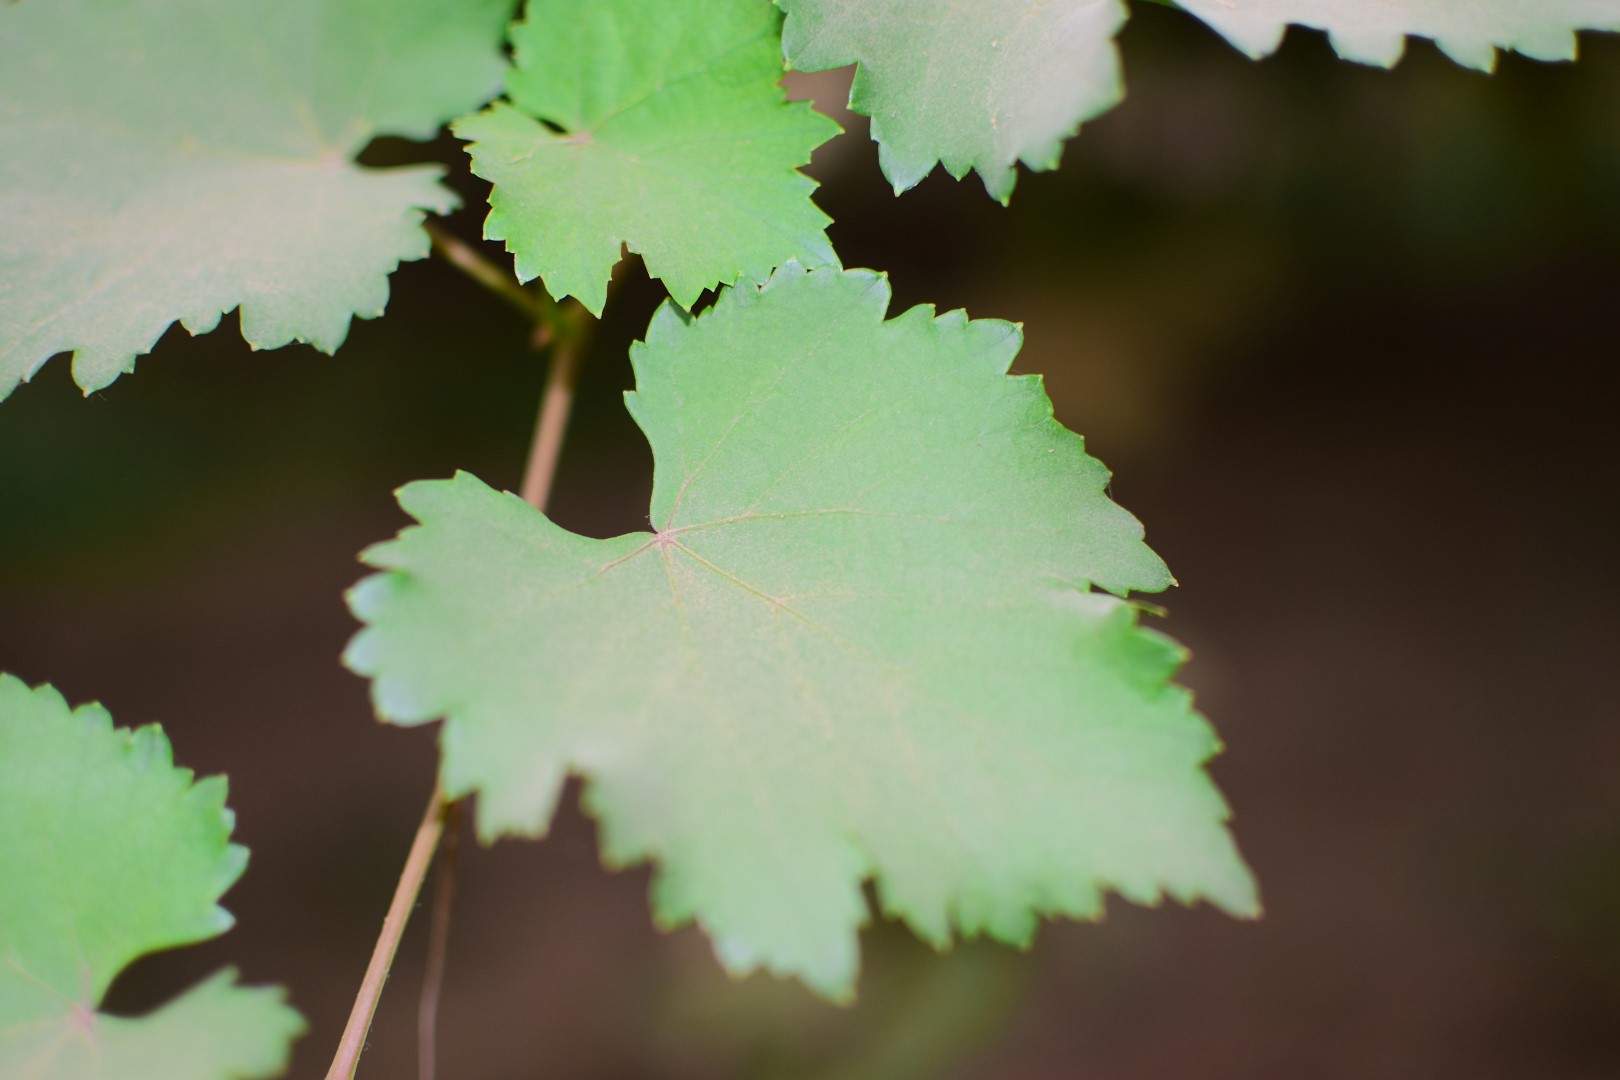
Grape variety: Kamali